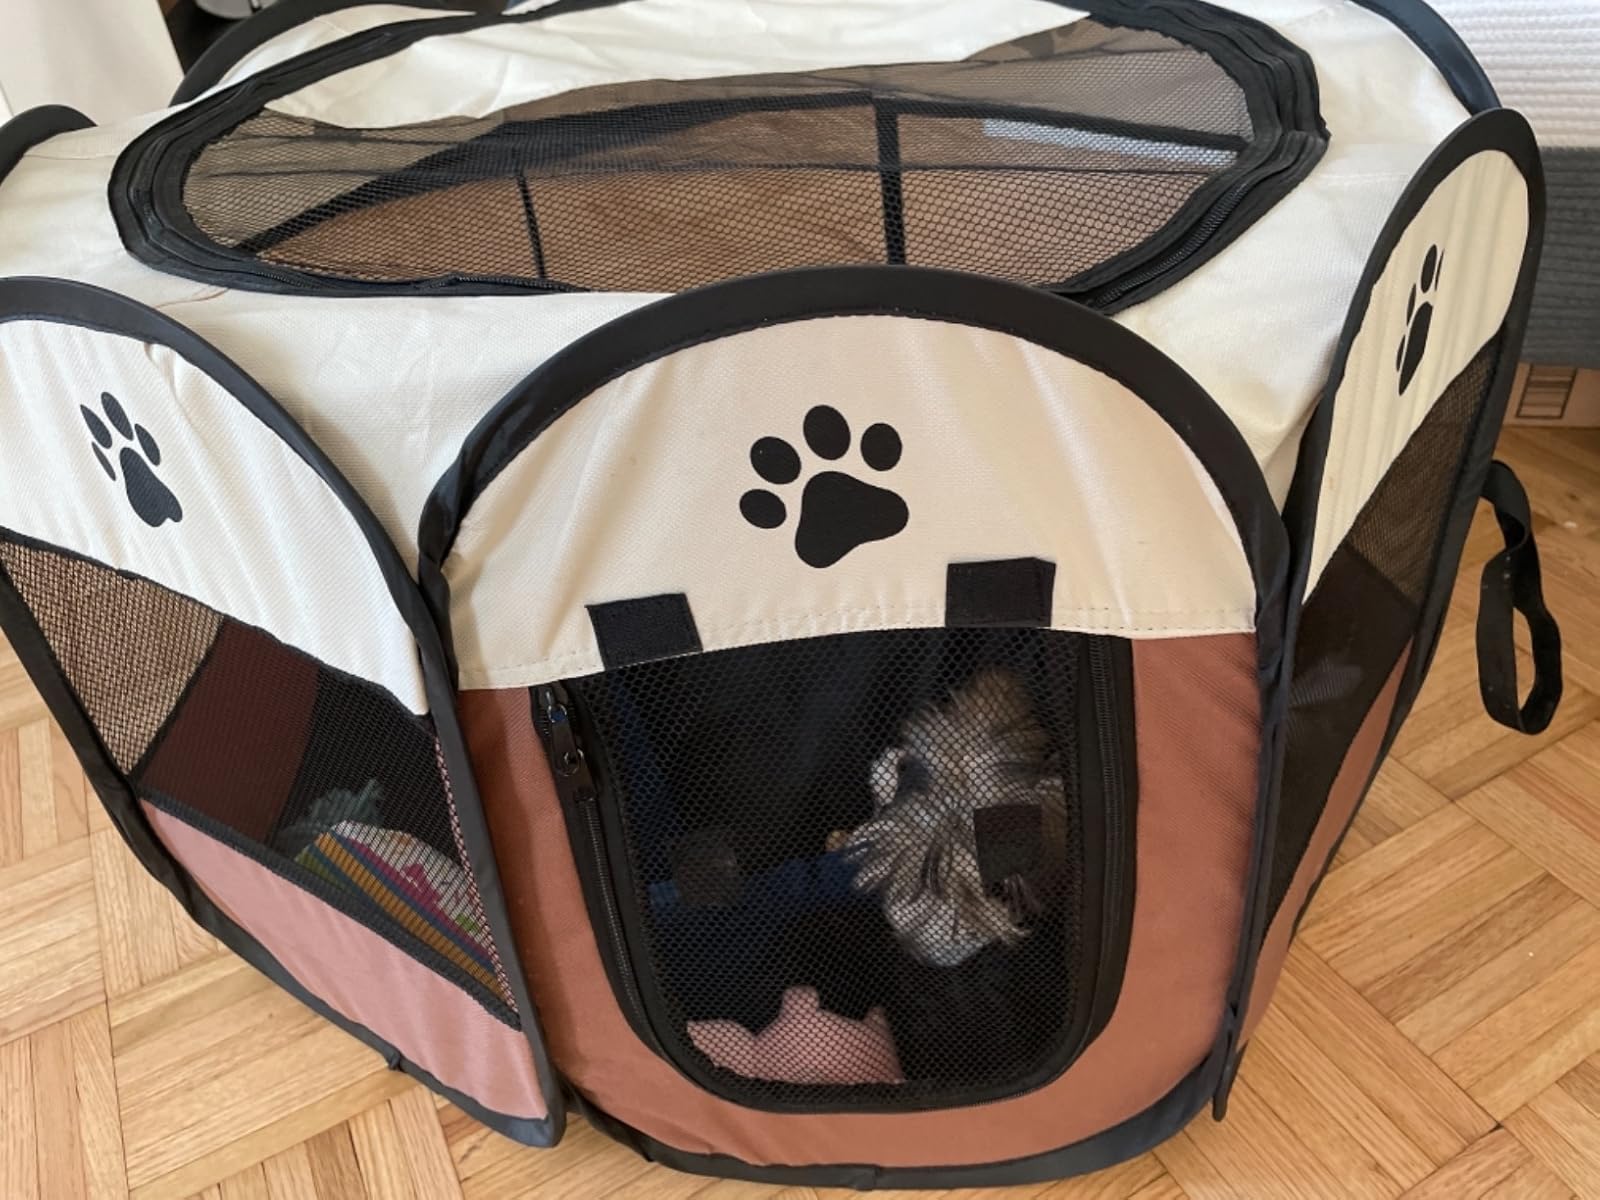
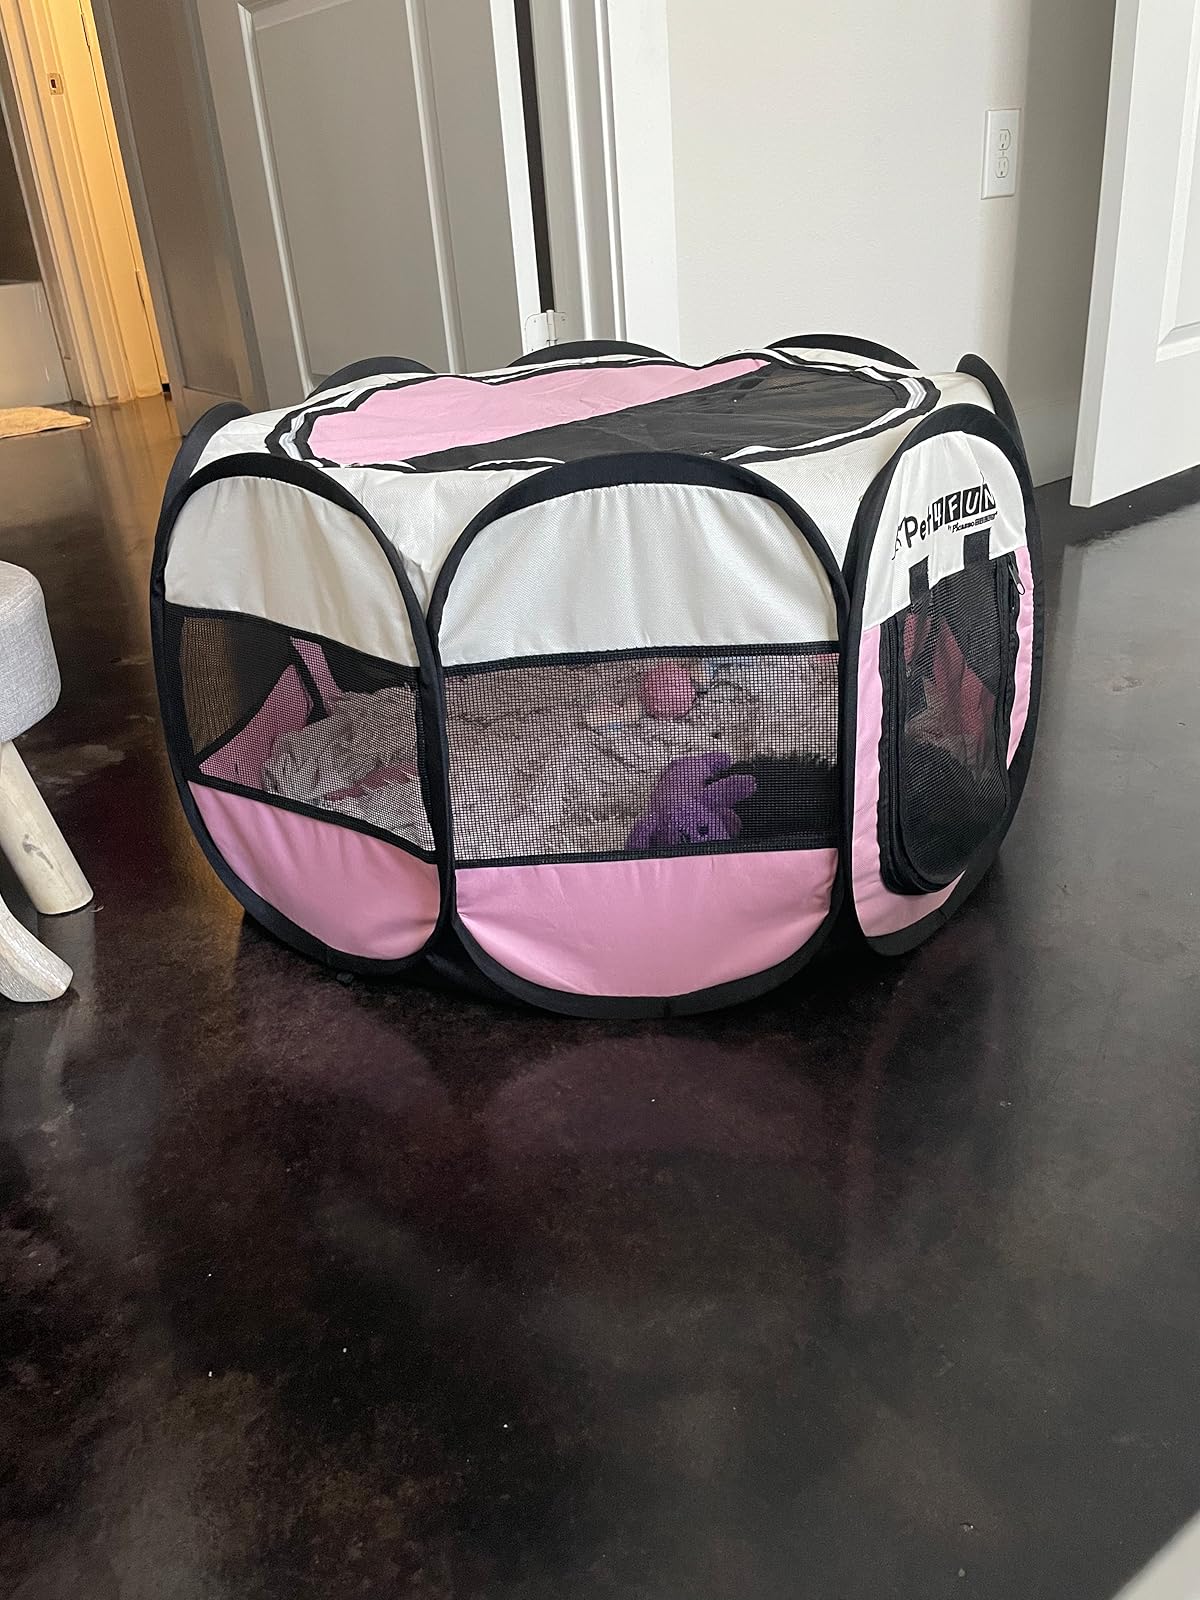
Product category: items_kennel
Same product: no